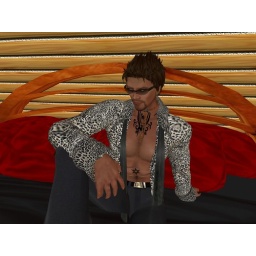
Blitzz in our house bedroom in waiting for Emanuelle :)